2nd Ranger Infantry Company (United States)

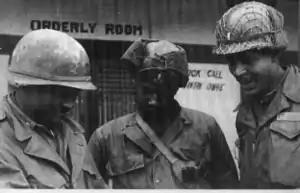
Captain Warren Allen, company commander, 1st Lieutenant Vincent "Willie" Wilburn, 2nd Platoon Leader, and 1st Lieutenant James "Mother" Queen, the company's executive officer, in front of the company's command post at Tanyang Pass in 1951.

On 28 February 1951, the 2nd Ranger Company was attached to the 187th Airborne Regimental Combat Team (RCT), alongside the 4th Ranger Infantry Company, and began unit training jumps and tactical exercises in preparation for a combat parachute drop. These exercises continued throughout March 1951, as much of the UN force conducted the aggressive Operation Ripper as a large-scale counteroffensive against the Chinese and North Korean forces. To follow-up this attack, Lieutenant General Matthew Ridgway, commander of the Eighth Army, planned Operation Tomahawk, a mission to insert the 187th RCT and the Rangers behind the Chinese lines to cut off Chinese supplies and force them to retreat north of Seoul. During the three weeks of training, the Rangers were reinforced by another platoon of African-American Rangers directly from Ranger school under Lieutenant Antonio Anthony.